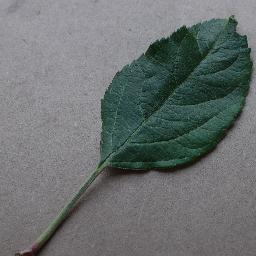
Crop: apple
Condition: healthy